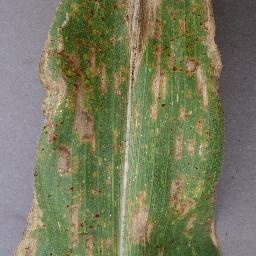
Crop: corn
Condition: (maize)_cercospora_spot_gray_spot